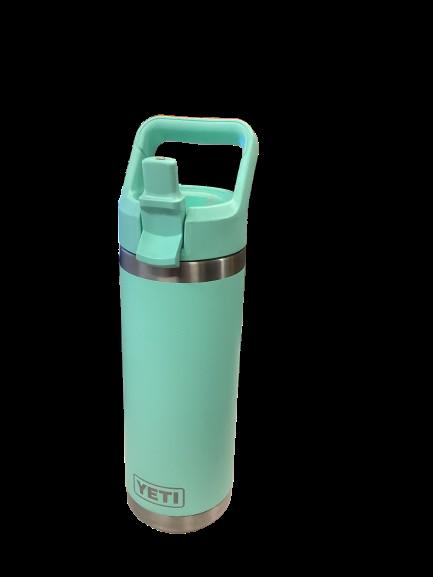
Waste category: metal